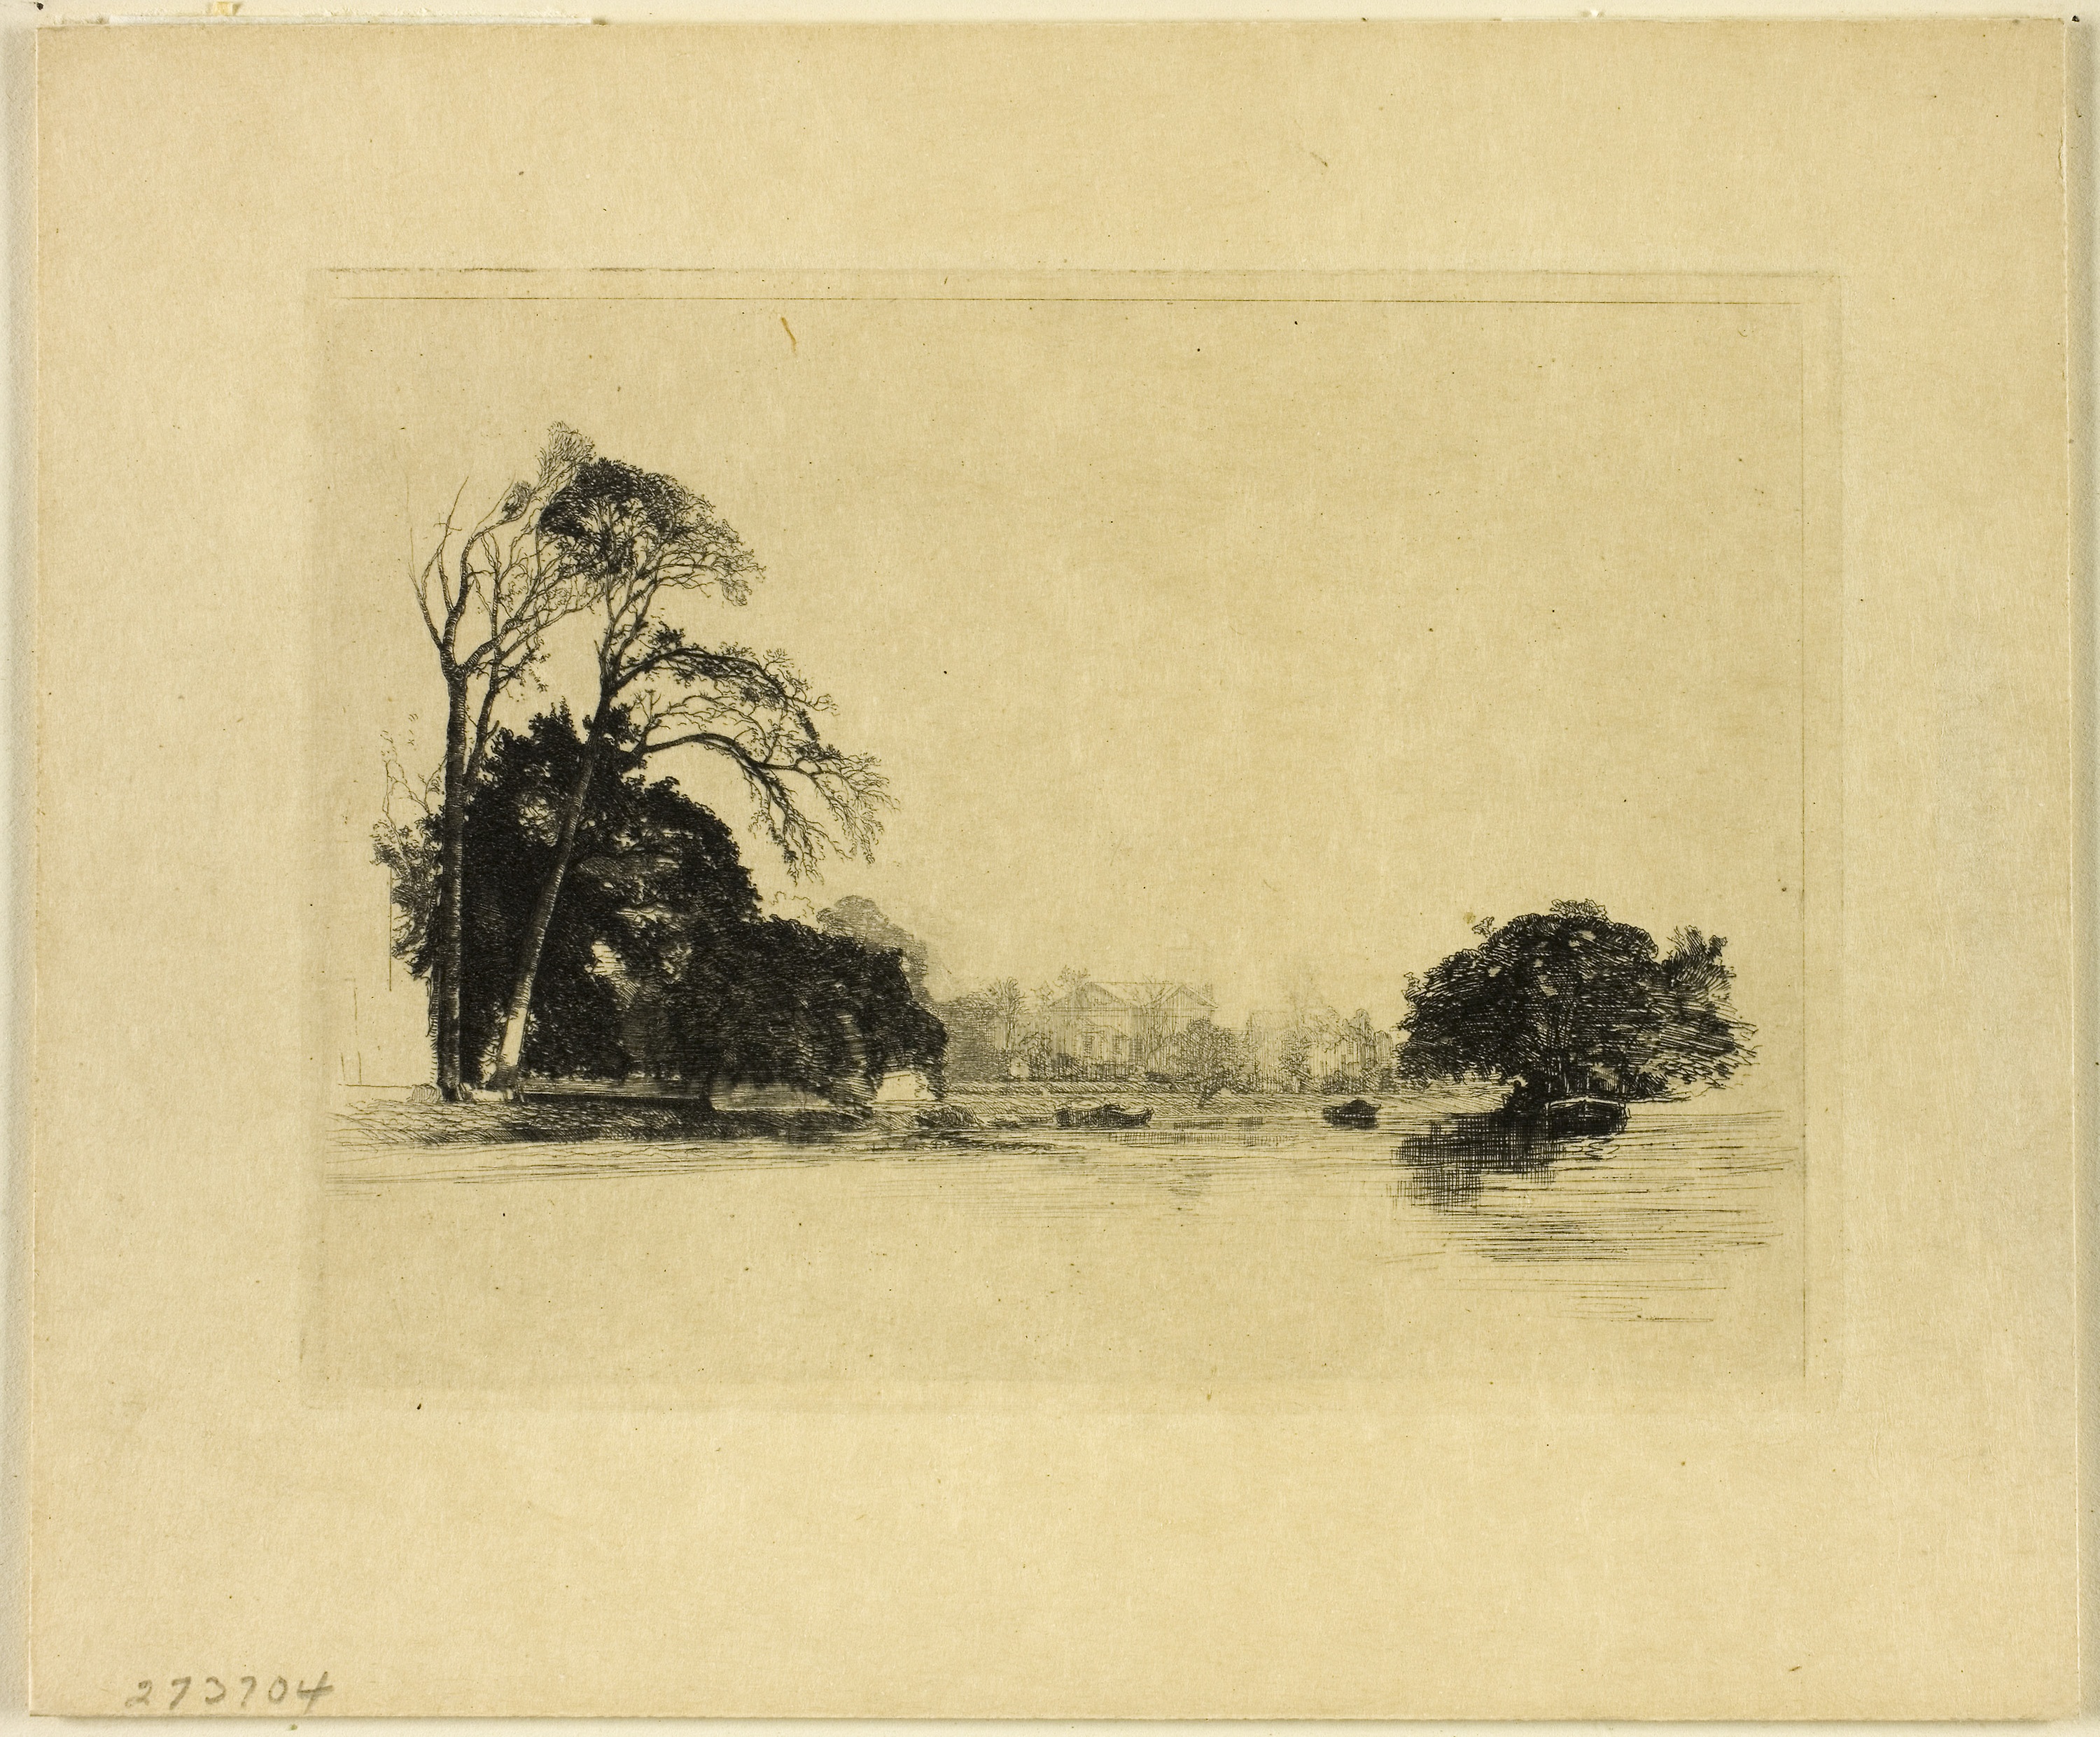
picture frame, painting, art, visual arts, artwork, drawing, modern art